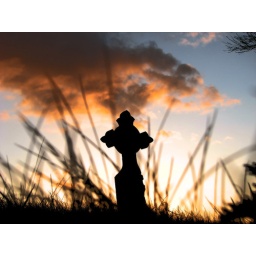
cross against the sky